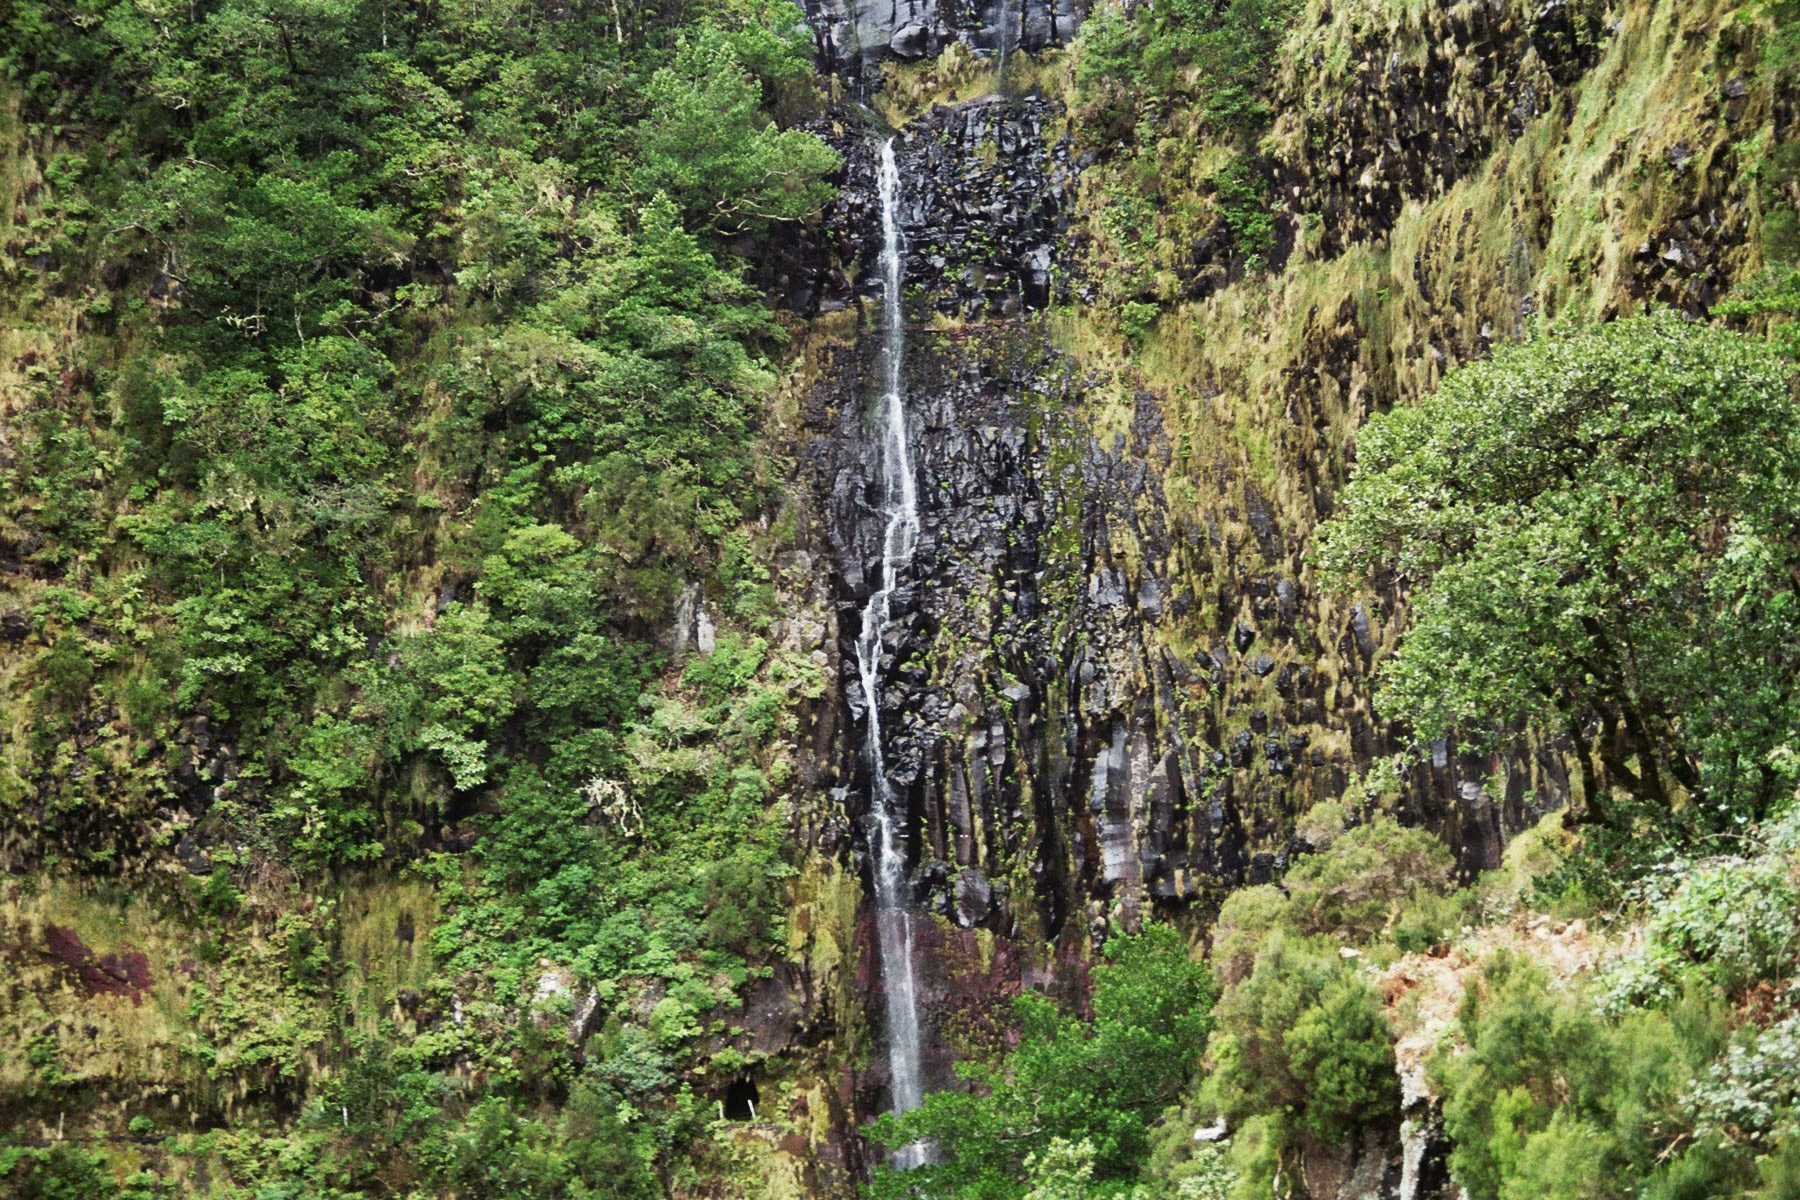
tree, nature, forest, waterfall, wilderness, hiking, trail, spring, jungle, relax, holiday, island, summit, relaxation, mountains, vegetation, rainforest, portugal, atlantic, woodland, habitat, water feature, ecosystem, highlands, madeira, recovery, biome, old growth forest, natural environment, woody plant, temperate broadleaf and mixed forest, temperate coniferous forest, levada, eucalyptus forest